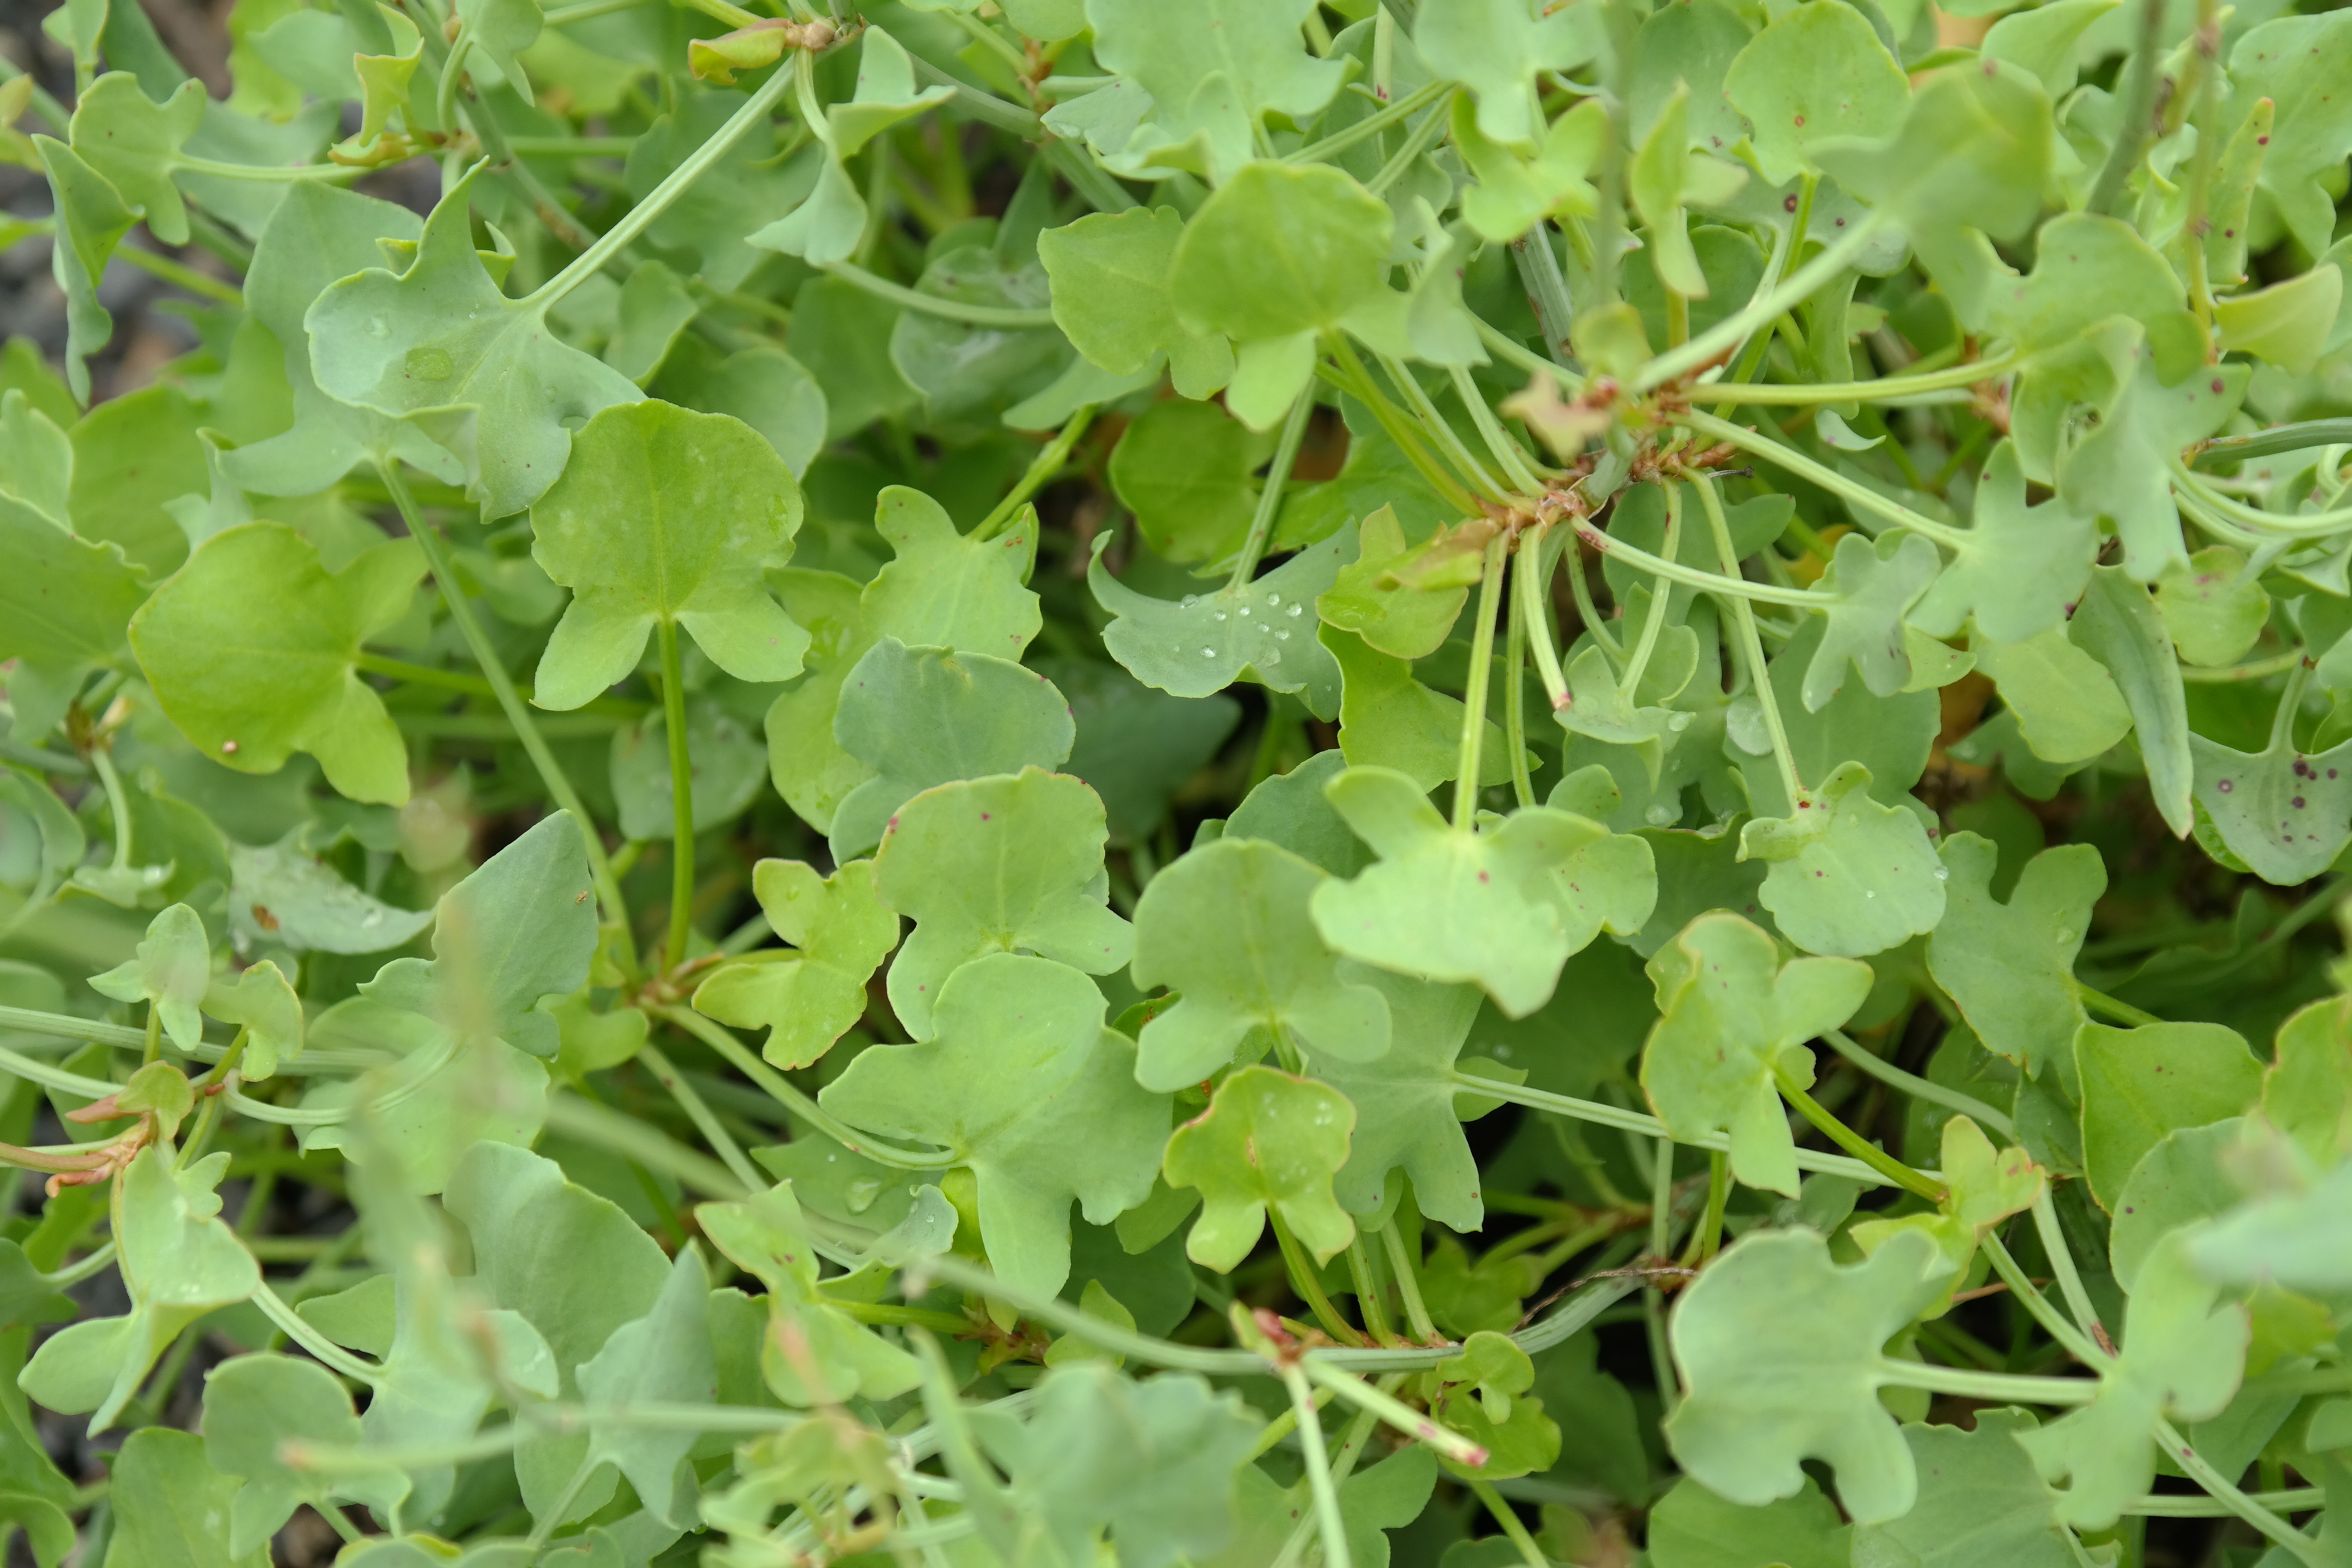
tree, plant, leaf, flower, food, herb, produce, vegetable, shrub, silk, parsley, kitchen herb, flowering plant, umbelliferae, apiaceae, parsley root, petroselinum crispum, hossein, peterle, padmanabha, peter green, cultivar, annual plant, woody plant, land plant, centella, flat leaf parsley, smooth sheets, leaf parsley, beterli, federsielli, felswurz, gartenaeppich, curled parsley herb, simple herb parsley, kraeutel, krull parsley, paiterling, pautersillle, pedarsilli, peiterzilk, perlin, peterchen, peterlein, petercelie, petercile, peterlin, petersilge, petersilgen, petersiligen, peter sille, peter sill, petirsil, petrosil, pitterseltch, root parsley